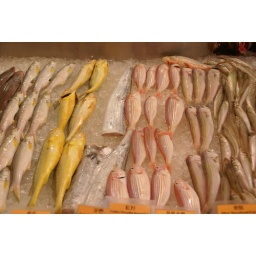
Fresh fish at a streetside market in Hong Kong.